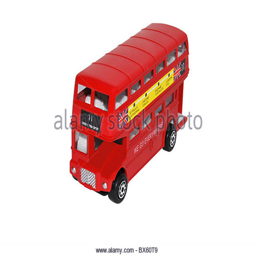
model of a double decked bus isolated on white